Bhupesh Baghel

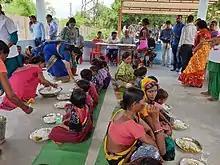
Beneficiary women and children being served midday meal under Mukhyamantri Suposhan Abiyan.

The 'Chief Minister Dai-Didi Clinic' scheme is being run by the Urban Administration and Development Department of Chhattisgarh Government. Under the scheme, a team of female doctors and staff arrives in the vehicle of "Dai-Didi Clinic's" mobile medical unit and provides free treatment for various diseases to needy women and girls.